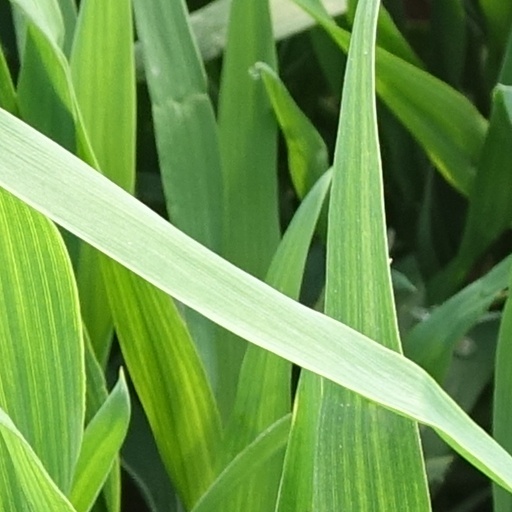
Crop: wheat